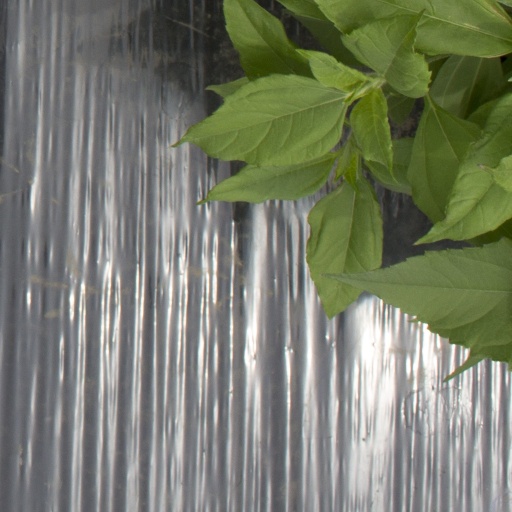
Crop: Jerusalem artichoke